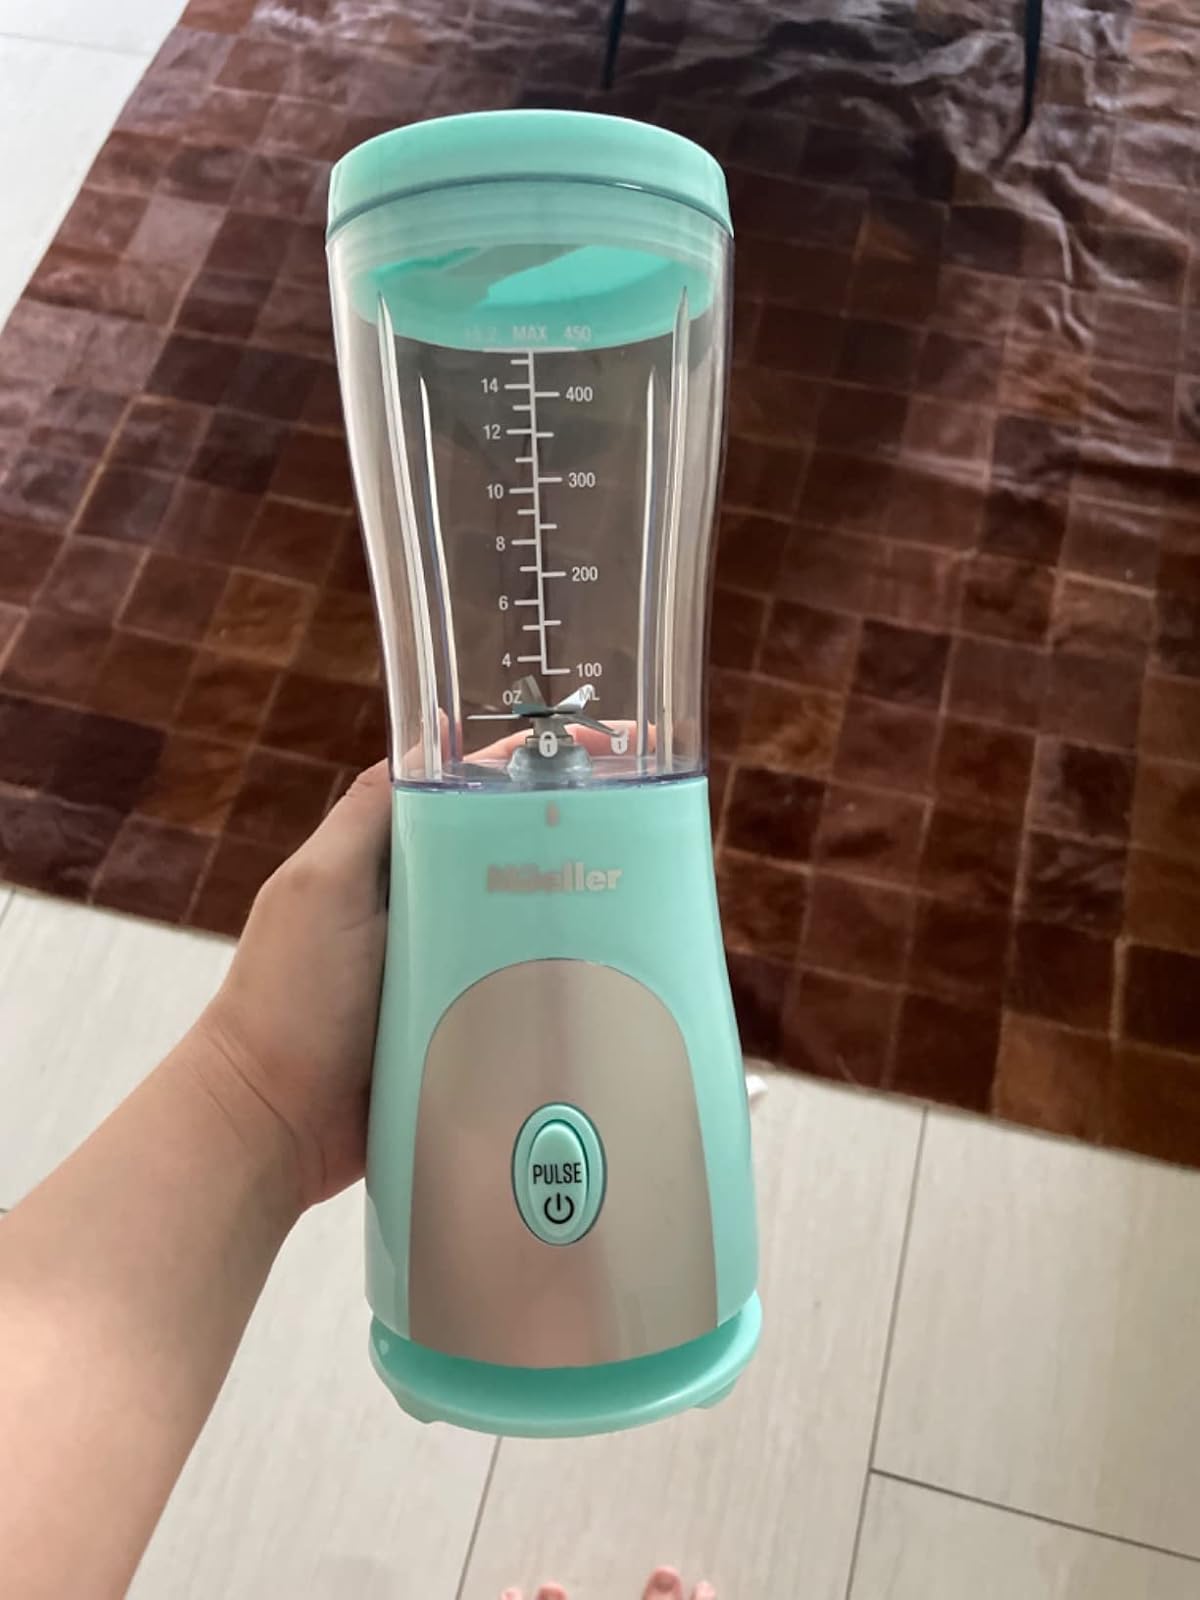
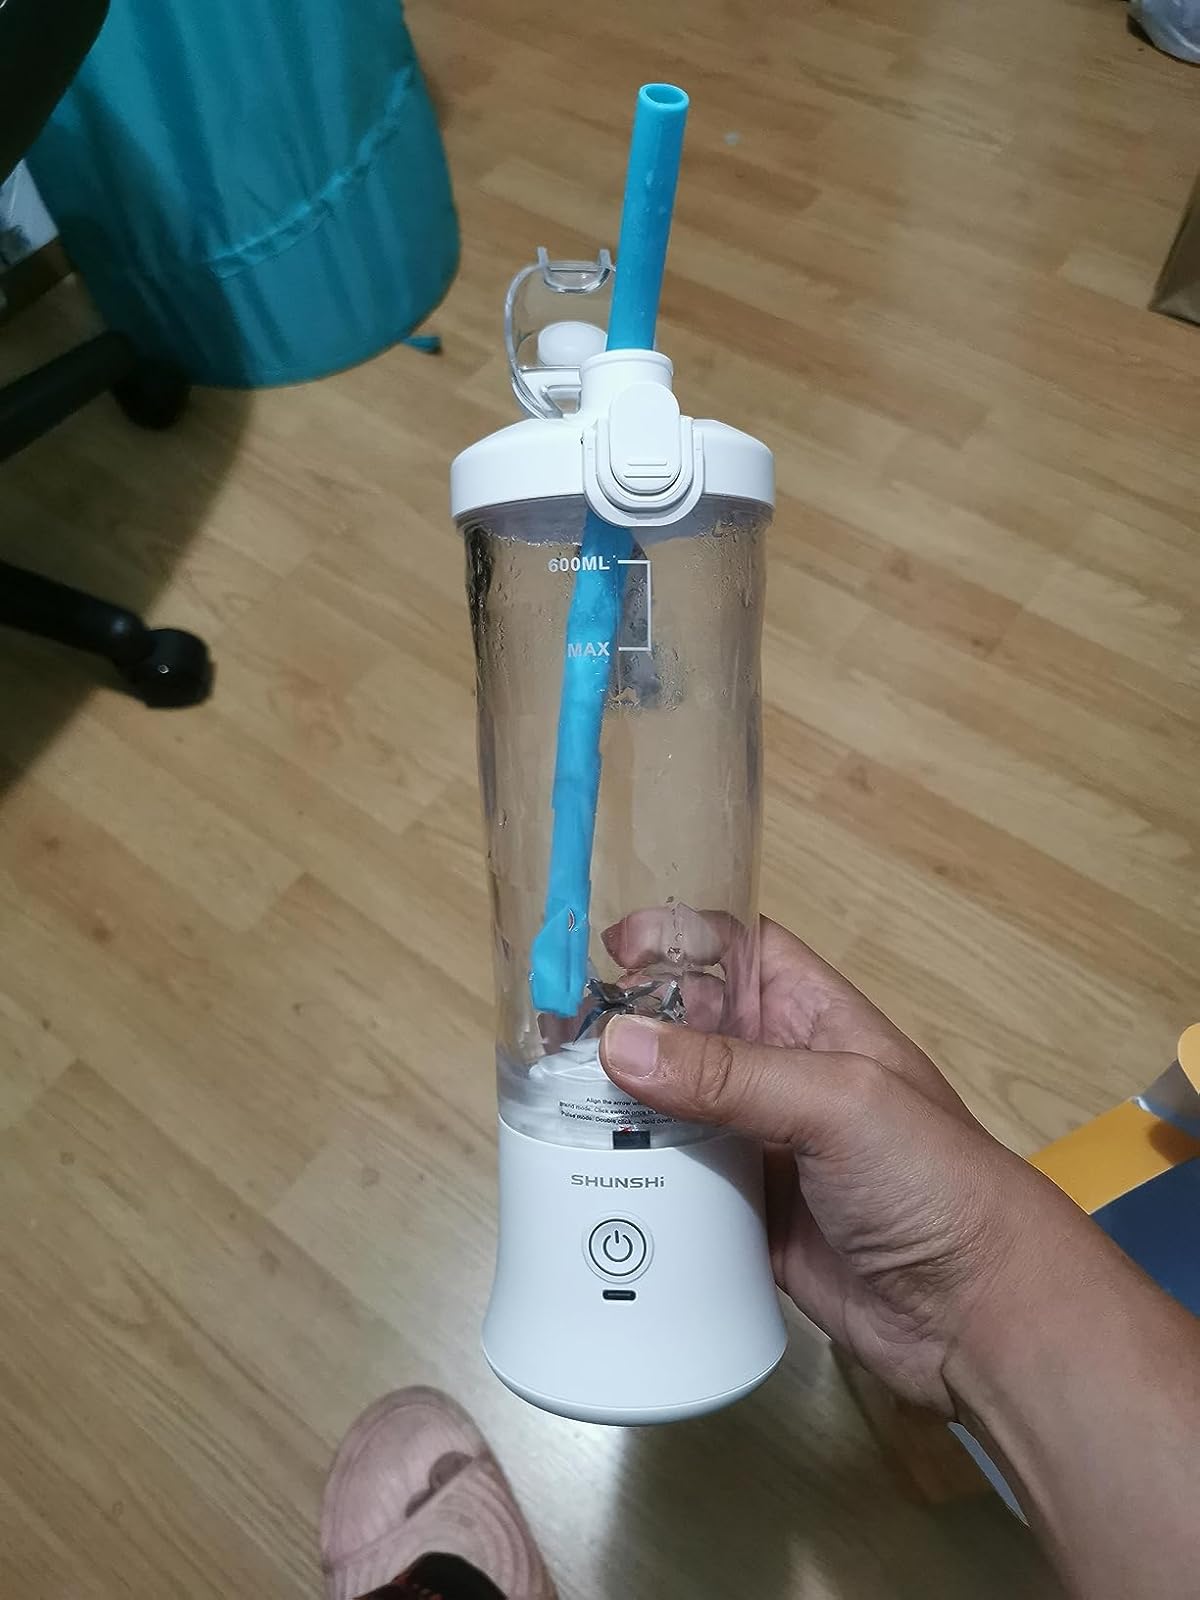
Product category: items_blender
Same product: no